Jack Swarbrick

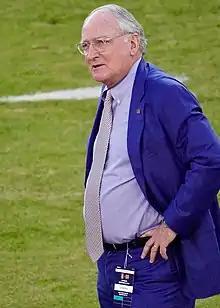

John Brian Swarbrick Jr. (born March 19, 1954) is the former athletic director at the University of Notre Dame. His appointment was announced in July 2008, replacing Kevin White, who resigned in June 2008 to take the same position at Duke University. Swarbrick served until 2024, when he was replaced by Pete Bevacqua.